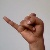
The image shows a hand gesture representing the letter 'J' in Indian Sign Language.